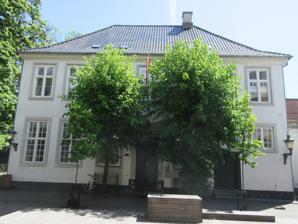
Building: Philip de Lange House
Country: Denmark
Year built: 1755
Philip de Lange House Philip de Langes Hus General information Location Copenhagen Country Denmark Coordinates 55°40′21.72″N 12°35′42.32″E / 55.6727000°N 12.5950889°E / 55.6727000; 12.5950889 Completed 1755 Client Hinrich Ladiges The Philip de Lange House , built in association with a nitrary in the 1750s, is the Rococo -style  former home of Dutch-Danish architect and master builder Philip de Lange at Prinsessegade 54 in the Christianshavn neighborhood of Copenhagen , Denmark . It was from 1877 to  1864 part of the Royal Porcelain Manufactory 's Christianshavn factory and is now hidden from the street by a school building from 1865. The house was listed on the Danish registry of protected buildings and places in 1932. It is now part of Christianshavn School and houses the school's after school programmes. History Philip de Lange's house and nitrary Detail from Gedde's district map of Christianshavn (1757): The Philip de Lange House is seen under the lot number (385) and the long niter beds are seen to the right. Philip de Lange purchased a large site at Prinsessegade in 1755 and was at the same time granted a royal license to establish a nitrary in the grounds. A house for his own use was completed on the property later that same year. His second son, Philip Lange , who would himself become a prominent architect and master builder, was born the following year. Niter was together with charcoal and sulphor [ check spelling ] from Iceland (then part of Denmark)  the main ingredients in the manufacture of gunpowder . The niter was extracted from enriched soil in shallow, rectangular niter  beds which was fed with nitrate-rich materials such as urin, dead animals, blood and soil from stables. Lange closed the nitrary after a few years but lived in the house until his death in 1766. His widow Lucia sold the house in 1777. Cotton, porcelain and tobacco The new owner, Arnold Piccardi, a textile manufacturer, established a cotton factory with 12 loomss in the building, but it was no success and soon had to close. Piccardi sold the property to the owners of the city's new porcelain factory in 1778. The porcelain factory was in 1780 taken over by the Crown and from then on known as the Royal Porcelain Manufactory (Den Kongelige Porcelænsfabrik, bnow Royal Copenhagen). The scientist Georg Forchhammer , who headed the porcelain factory's dye laboratory, resided in the building from 1825 to 1829. Part of the Royal Porcelain Factory's property (now Prinsessegade 60) was in 1855 sold to the E. Nobel tobacco company. Another portion (now Prinsessegade 62) was in 1862 sold to Aluminia . In 1868, E. Nobel acquired Aluminia's factory in exchange for its factory in Frederiksberg . Prinsessegade School Drawing of Prinsessegades Betalingsskole, the building that now hides the Philip de Lange House from the street The southeastern part of the property, with the Philip de Lange House, was in October 1864 sold to Prinsessegades Betalinghsskole. The building that now hides the Philip de Lange House from the street was constructed in 1865. The Philip de Lange House was in the 1850s taken over by Christianshavn School . A new school building was constructed towards the street and the old house was also used by the school. The ground floor was used for gymnastics. On 1 April 1915, Prinsessegades Betalingsskole was converted into a public boys' school while Bådmandsgade School was converted into a public girls' school. In 1938, Prinsessegade School was merged with Droningensgade School under the name Christianshavn School. In 1949 the city purchased the former naval hospital at Prinsessegade 45 as a new main campus for the school. The Prinsessegade complex remained part of the school while the building in Droningensgade was ceded to Kofoed's School. Architecture The house is seven bays wide and has a three-bat median risalitr . Today The building is still part of Christianshavn School and is used for the school's after school programmes (Danish: Fritidshjem). References